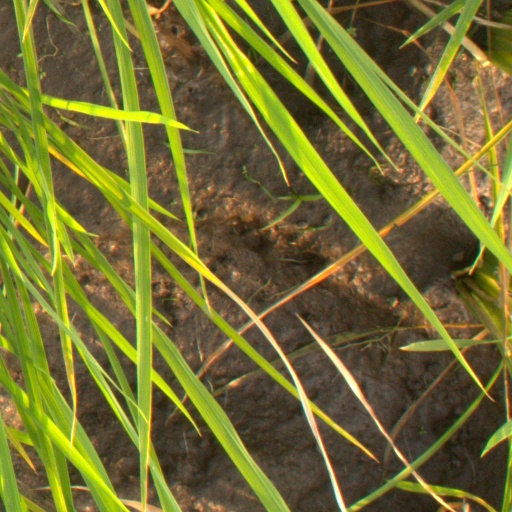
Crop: rice